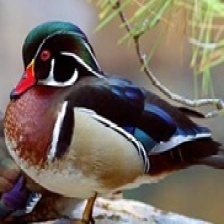
Species: WOOD DUCK
Scientific name: AIX SPONSA
ImageNet parent category: drake